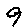
Label: 9